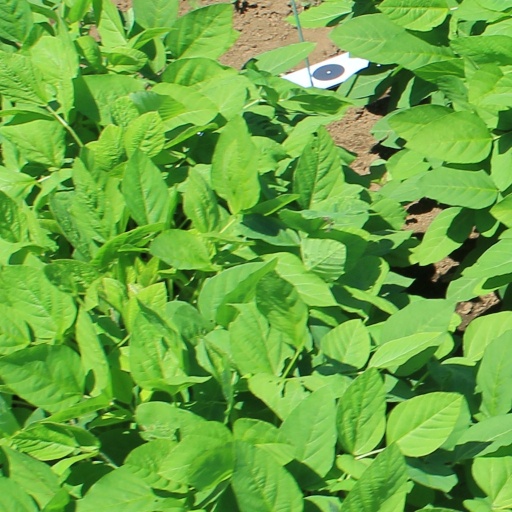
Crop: soybean